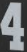
Number: 4